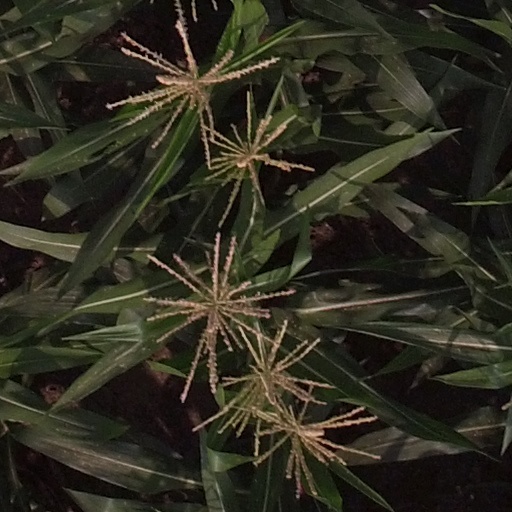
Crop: maize; corn